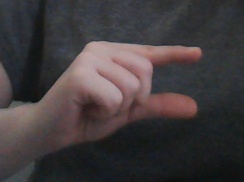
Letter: dal